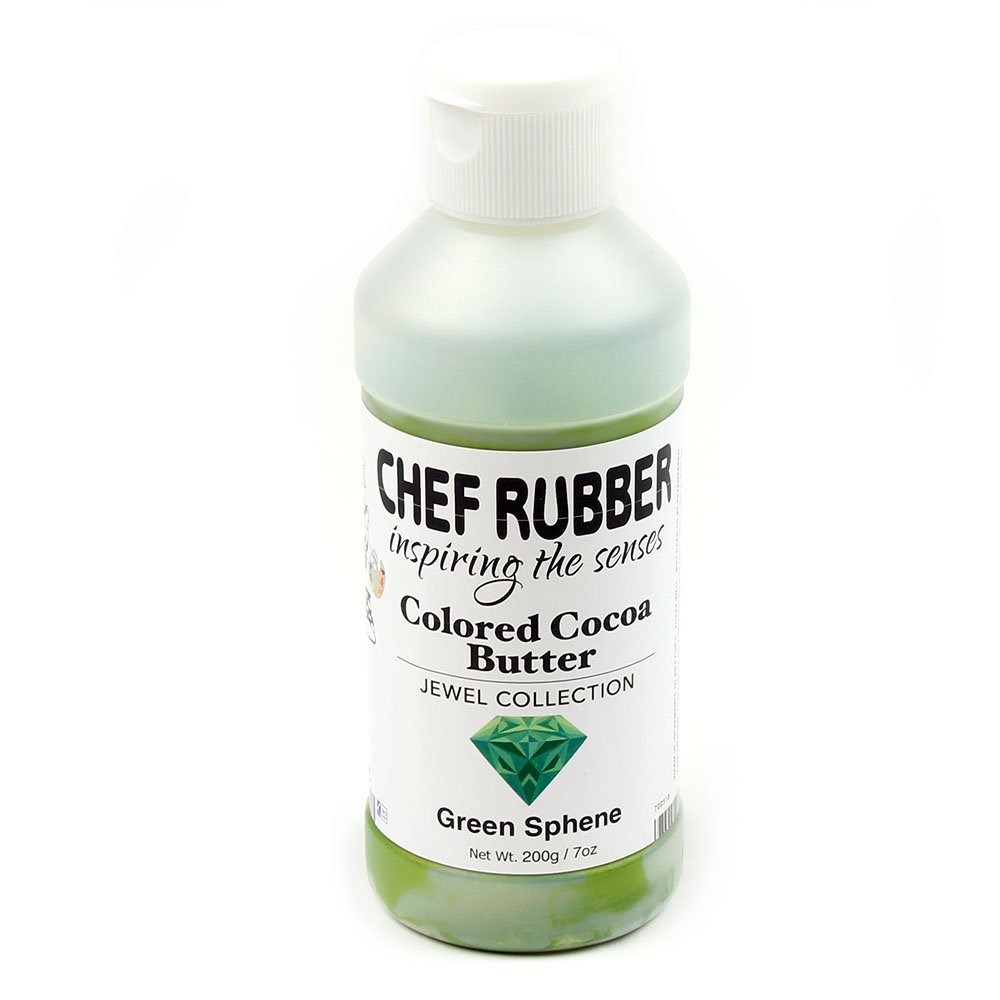
Item Name: Chef Rubber Cocoa Butter, Jewel Collection - Green Sphene, 7 Ounce
Bullet Point 1: Chef Rubber Jewel Collection puts a touch of sparkle into your products; the jewel cocoa butter colors will surely make your bon bons, chocolates, or cakes shine like the star they are; Chef Rubber colored cocoa butters are the truest and brightest colors available; colored cocoa butter can be used in a wide variety of applications; colored cocoa butter can be airbrushed or painted onto molds, chocolate, or fondant; mix colored cocoa butter directly into melted chocolate
Bullet Point 2: Apply tempered colored cocoa butter to acetate to create your own transfer sheets; the Chef Rubber cocoa butter painting kit has all you need to get started painting with colored cocoa butter; to melt Chef Rubber colored cocoa butter, place the cocoa butter bottle in the microwave and heat in 10-second increments; at the end of each 10-second interval, remove from microwave and shake the bottle of colored cocoa butter (Continued in next bullet point)
Bullet Point 3: (Continued from last bullet point) Replace in microwave, continue heating at 10-second intervals and removing, shaking the bottle until some of the colored cocoa butter has melted; repeat this process for about 1 minute and 30 seconds to melt desired amount; to melt less cocoa butter, heat for less time; Chef Rubber colored cocoa butter can be melted multiple times
Bullet Point 4: In order to keep your cocoa butter warm while you work with it, warm it up in the microwave according to the instructions above / on the side of the label and keep in the cocoa butter warmer; warm in increments to 86 degrees Fahrenheit (30 degrees Celsius); shake well; may need to be retempered
Bullet Point 5: Kosher certified; made in the USA; ingredients: cocoa butter and FD&C dye and lake colors: blue number 1, blue number 2, red number 40, yellow number 5, yellow number 6 and titanium dioxide; contains no milk, eggs, soy flour or soy derivatives, wheat, peanuts, tree nuts, sulfites, fin fish or shellfish, and is not made on equipment that processes any of those allergens; Chef Rubber colored cocoa butter has a creamy consistency when melted but has no odor or flavor; storage at room temperature
Value: 1.0
Unit: Count

Price: 40.6